Cracker Barrel

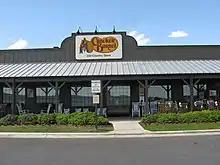
A Cracker Barrel in Minnesota

For much of its early history, Cracker Barrel located its restaurants along the Interstate Highway System, and the majority of its restaurants remain close to interstate and other highways.